Samsung Galaxy Note (1st generation)

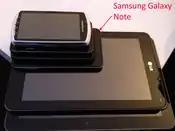
Size comparison of various smartphones and tablets. Order from top to bottom: Sony Ericsson Xperia Play, Samsung Galaxy S II, HTC Titan, the Samsung Galaxy Note itself, LG Optimus Pad, and Samsung Galaxy Tab 10.1.

The Galaxy Note's hardware design is similar to the Samsung Galaxy S II, with a plastic-based construction, a hardware home button and capacitive menu and back keys. It was made available in "Carbon Blue", "Ceramic White", and pink colour finishes.